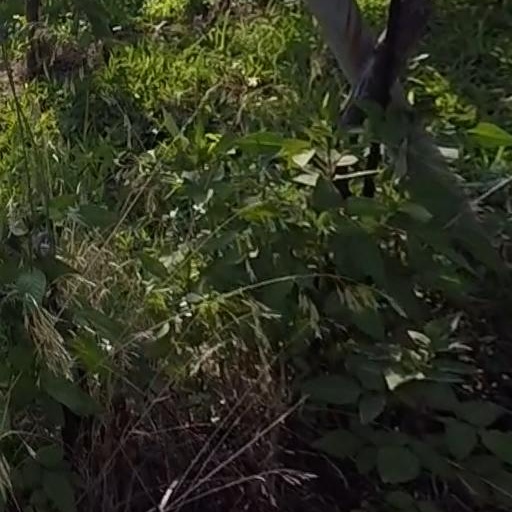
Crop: grape